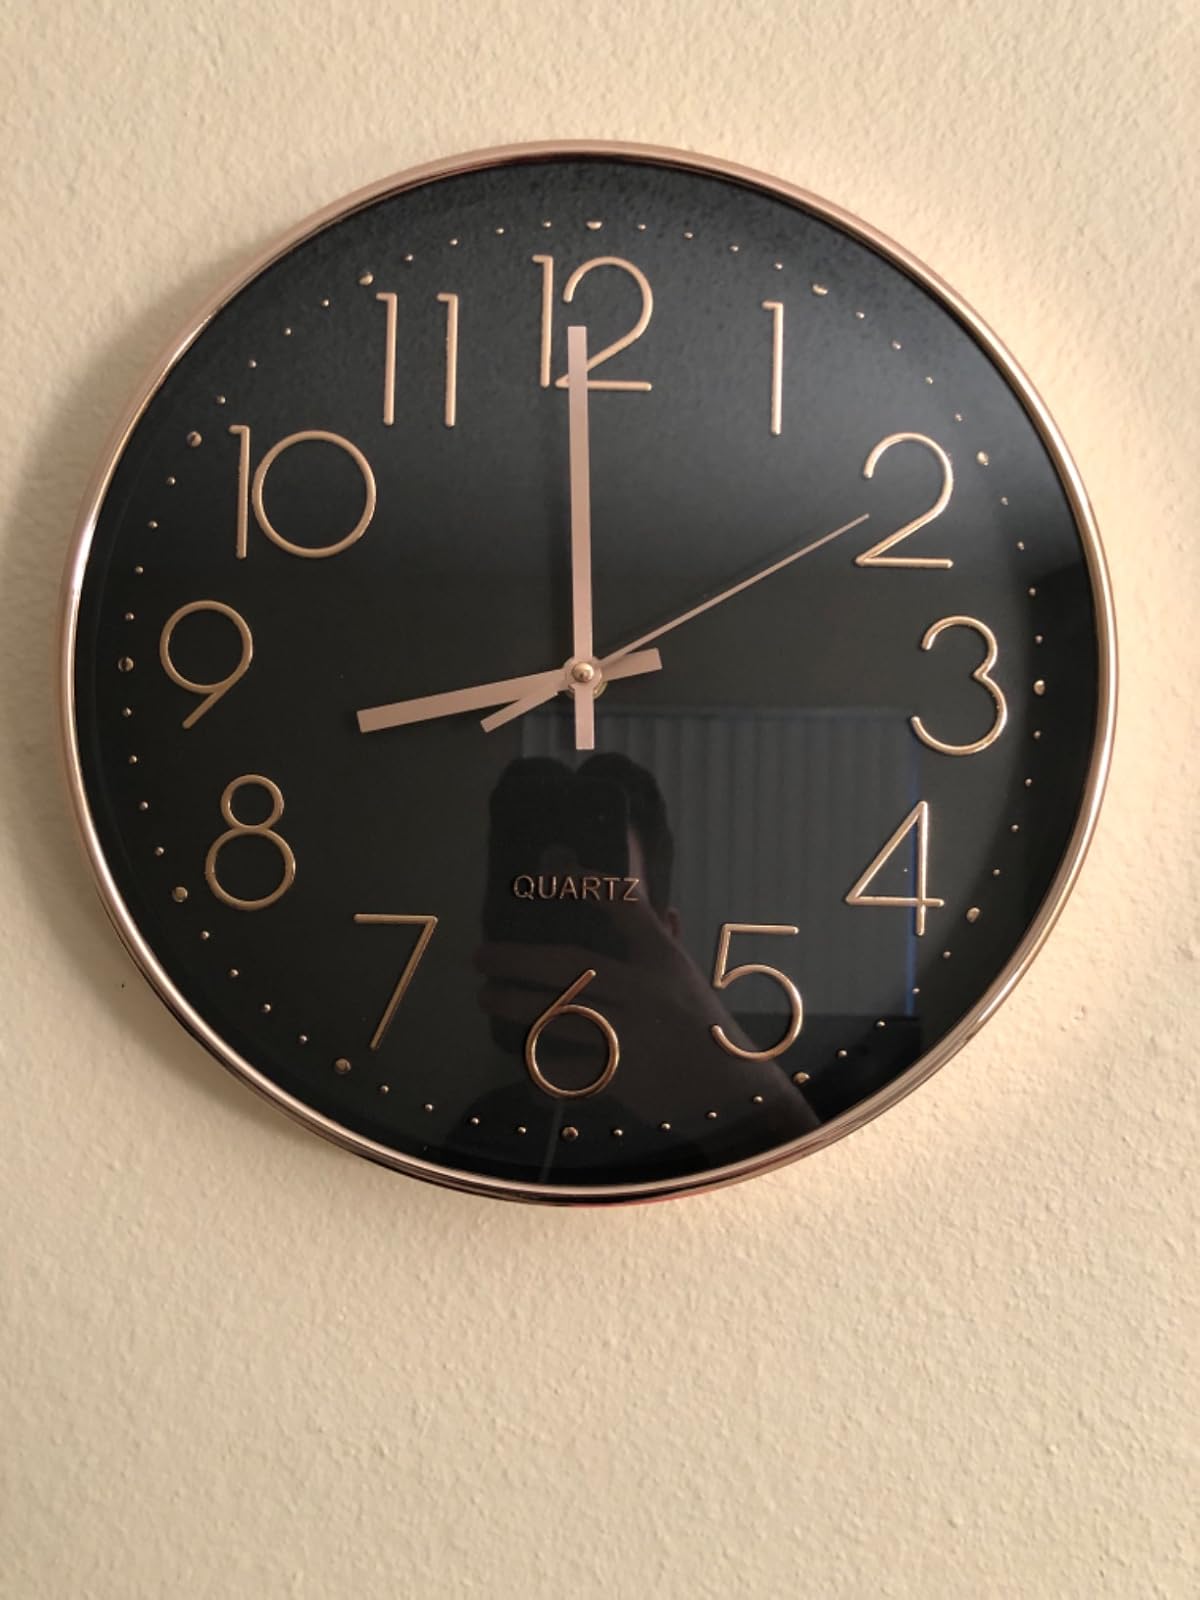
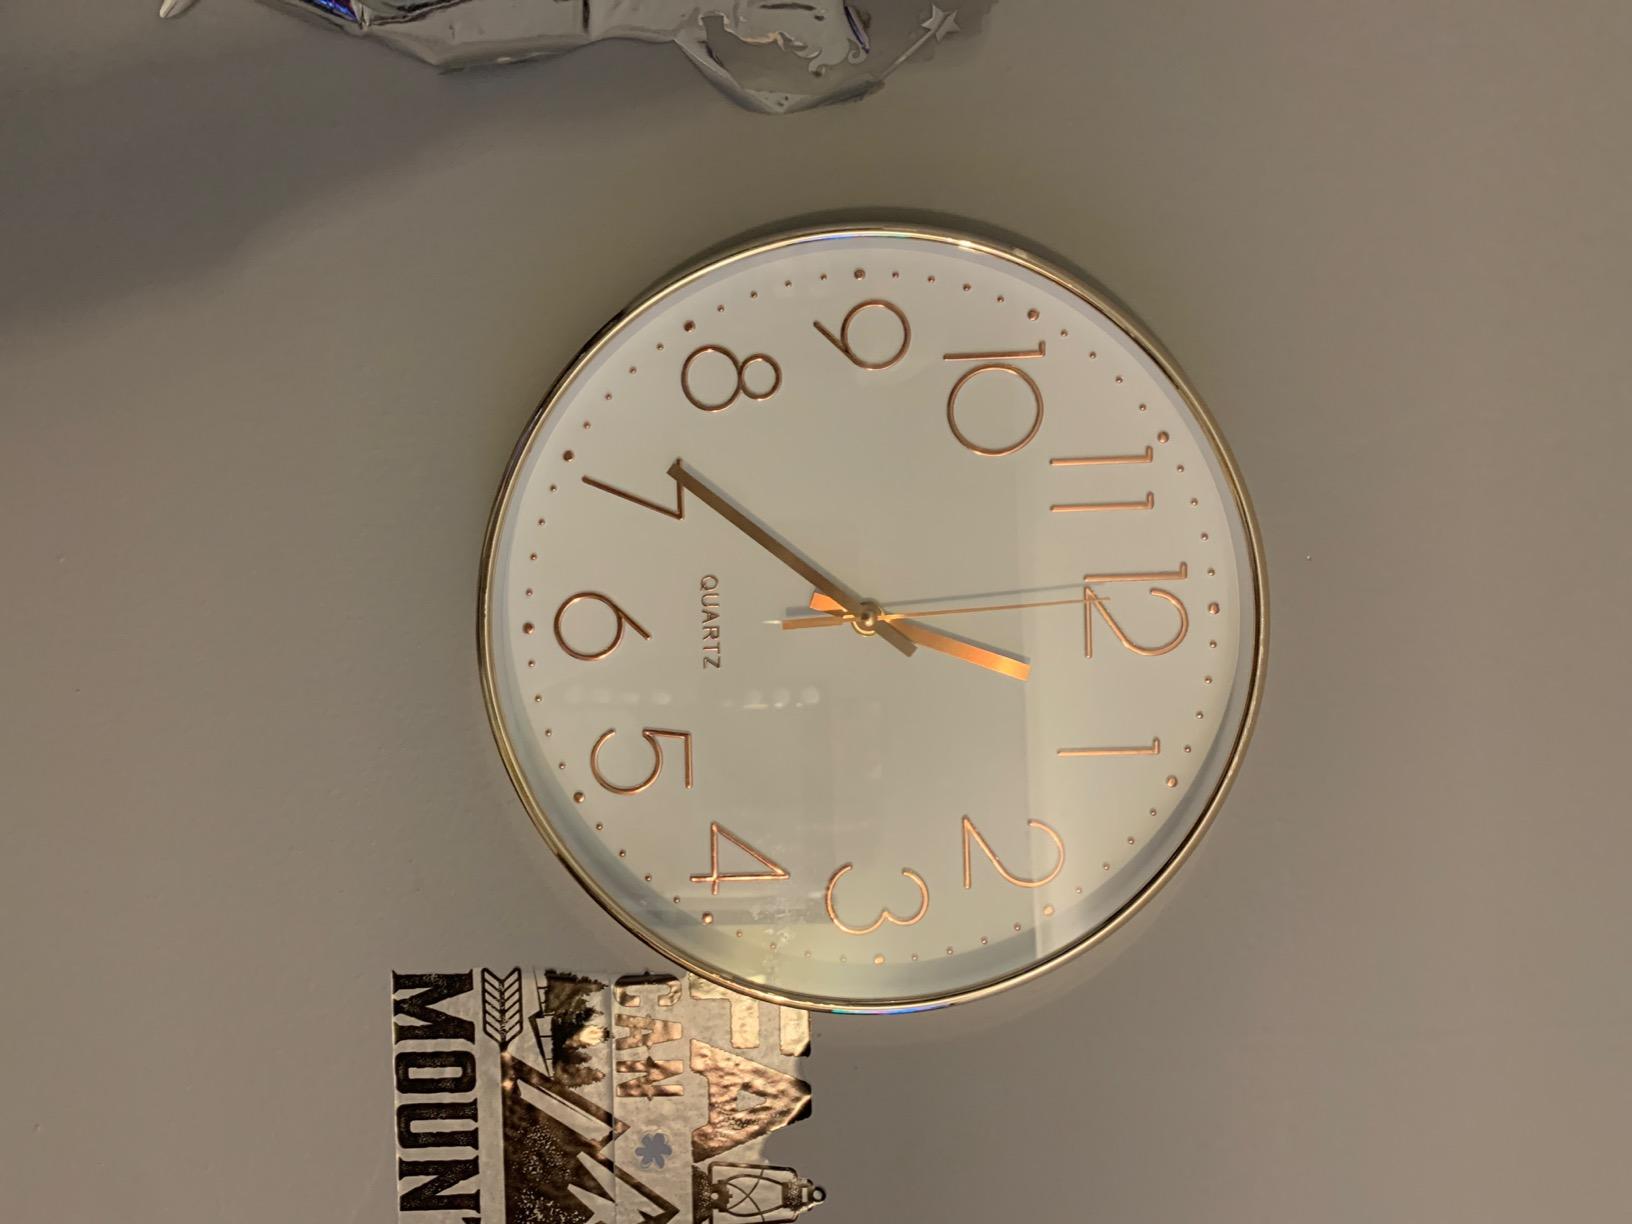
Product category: clock
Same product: no